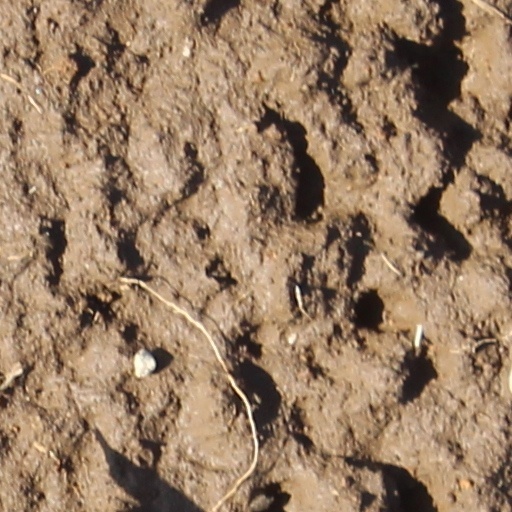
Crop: wheat